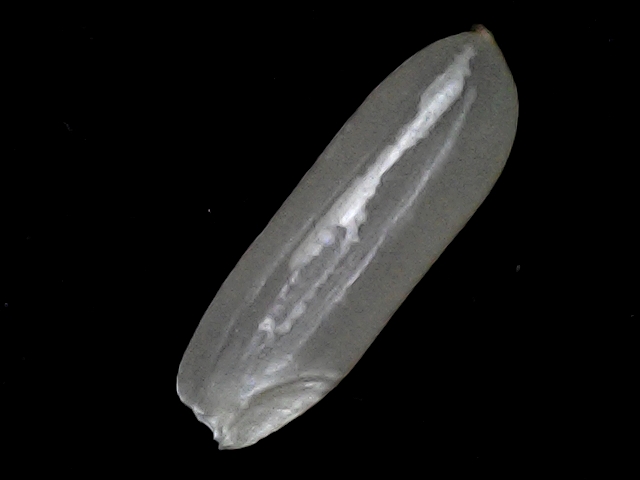
Rice variety: BRRI67